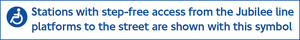
Jubilee line / Stationer
Meddelelse, der forklarer om trin-fri adgang. Dette kan ses inden i alle Jubilee line-tog.
Jubilee line er en London Underground-bane, i Storbritannien. Den er anlagt i to store etaper – den første til Charing Cross i det centrale London, og den senere forlængelse, fra 1999, til Stratford i Østlondon. De seneste stationer er større og har specielle sikkerhedsfaciliteter, begge dele forsøg på at fremtidssikre banen. Efter sin forlængelse til Østlondon, der betjener områder tidligere dårligt forbundet til Underground-netværket, har banen haft en enorm vækst i passagertal og er i øjeblikket den tredje travleste i netværket med over 213 millioner passagerer pr. år. 13 af de 27 stationer er underjordiske.